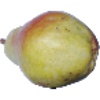
Label: pear_williams